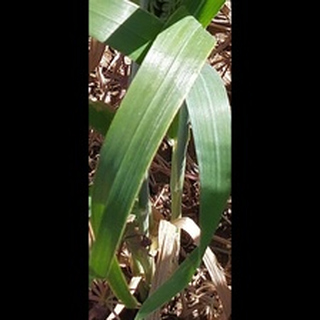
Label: healthy_wheat